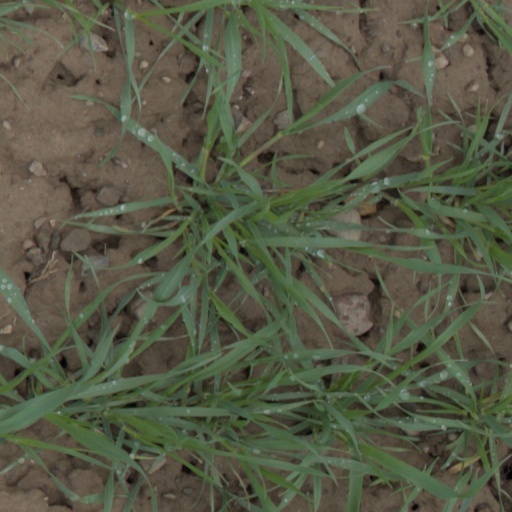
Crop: wheat